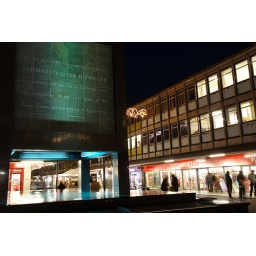
History inscribed at the base of the clock tower in the centre of Stevenage